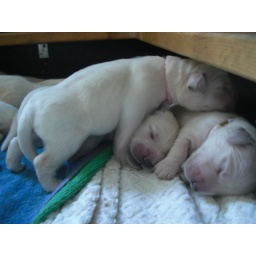
With eight puppies in a box they don't need to feel alone at bed time